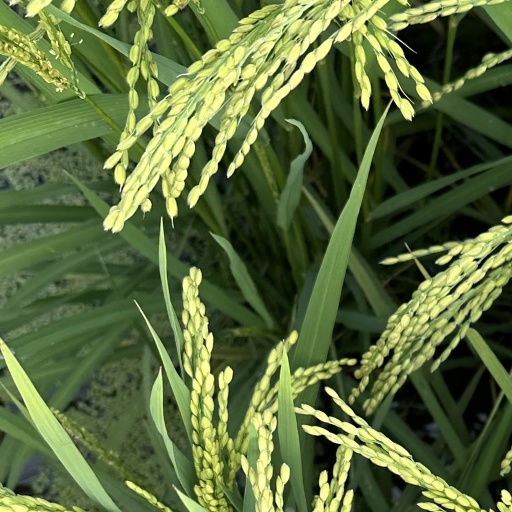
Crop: rice